Batería de Urrutia

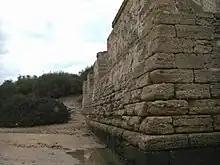
Batería Urrutia.

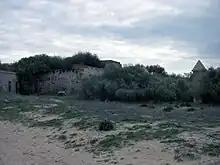
Batería Urrutia.

Batería de Urrutia is a battery located in San Fernando in the Province of Cádiz, Andalusia, Spain. It is part of the whole defensive system of bastions and batteries that protected the southern entrance of Islote de Sancti Petri in the early nineteenth century along with the Castillo de Sancti Petri and two batteries, Batería de Aspiroz and Batería de San Genís. It was protected under the general declaration of the Decree of April 22 of 1949 and Law 16/1985 by the Patrimonio Histórico Españo (Spanish Historical Heritage).